Bánh khoai mì
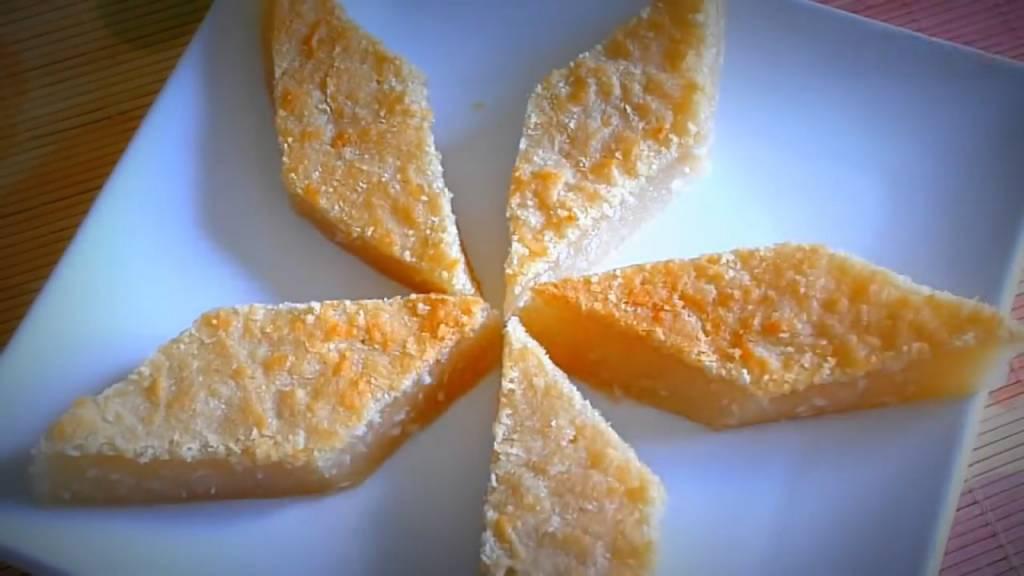
Also known as:
jv - Javanese: Bánh khoai mì
Category: dessert (cake)
Cuisine: Vietnamese
Associated cuisines: Vietnamese
Area: Vietnam
Countries: Vietnam
Region: South Eastern Asia, , , ,
The dish is a cake made from grated cassava, sugar, coconut milk, and a small amount of salt.